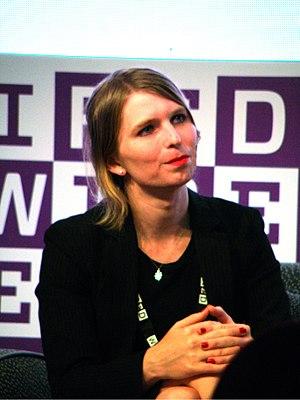
Chelsea Manning interviuvé au Wired Next Festival, Milano, Mai 2018.
Chelsea Elizabeth Manning, née Bradley Edward Manning le 17 décembre 1987 à Crescent, est une ancienne analyste militaire de l'Armée des États-Unis de nationalité américano-britannique qui a été condamnée et incarcérée pour trahison.